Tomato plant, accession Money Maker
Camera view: bottom (45 deg); turntable rotation: 240 degrees
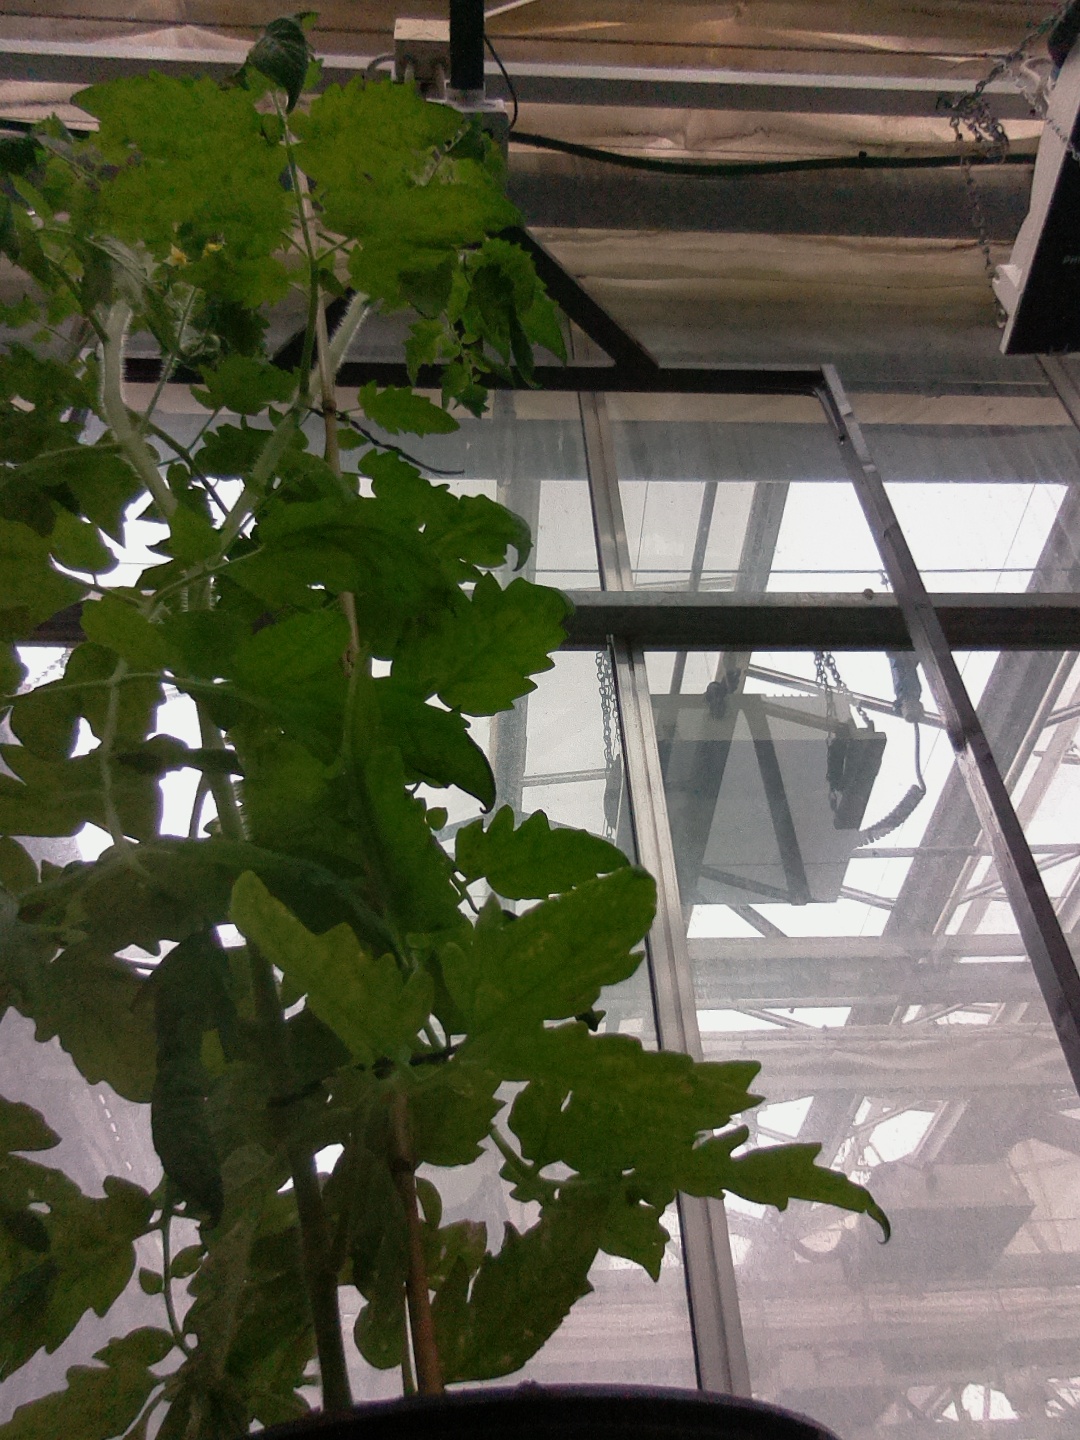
BBCH growth stage 59: 9 or more inflorescences visible